Nikolay Gretsch

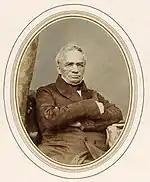
Nikolay Gretsch, 1856

Nikolay Ivanovich Gretsch or Grech (1787–1867) was a Russian grammarian. Although he was primarily interested in philology, it is as a journalist that he is primarily remembered.